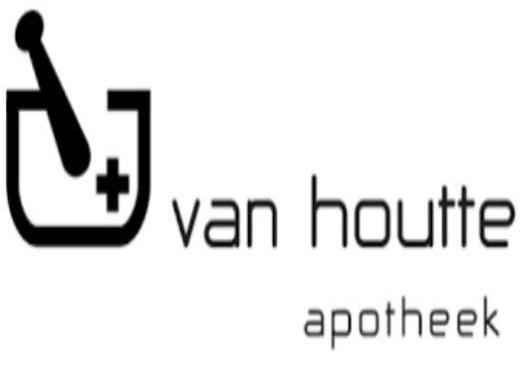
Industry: Food